Burbage, Leicestershire

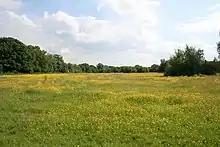

Burbage Common and Woods are in the northeast corner of the Parish. This is a country park run by Hinckley & Bosworth Borough Council. Its history as a grazing area dates back to at least the Domesday Book of 1086. It is now a park popular with, amongst others, birdwatchers, walkers and horseriders. It is free to enter and is open dawn to dusk every day.